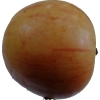
Label: Apple 14